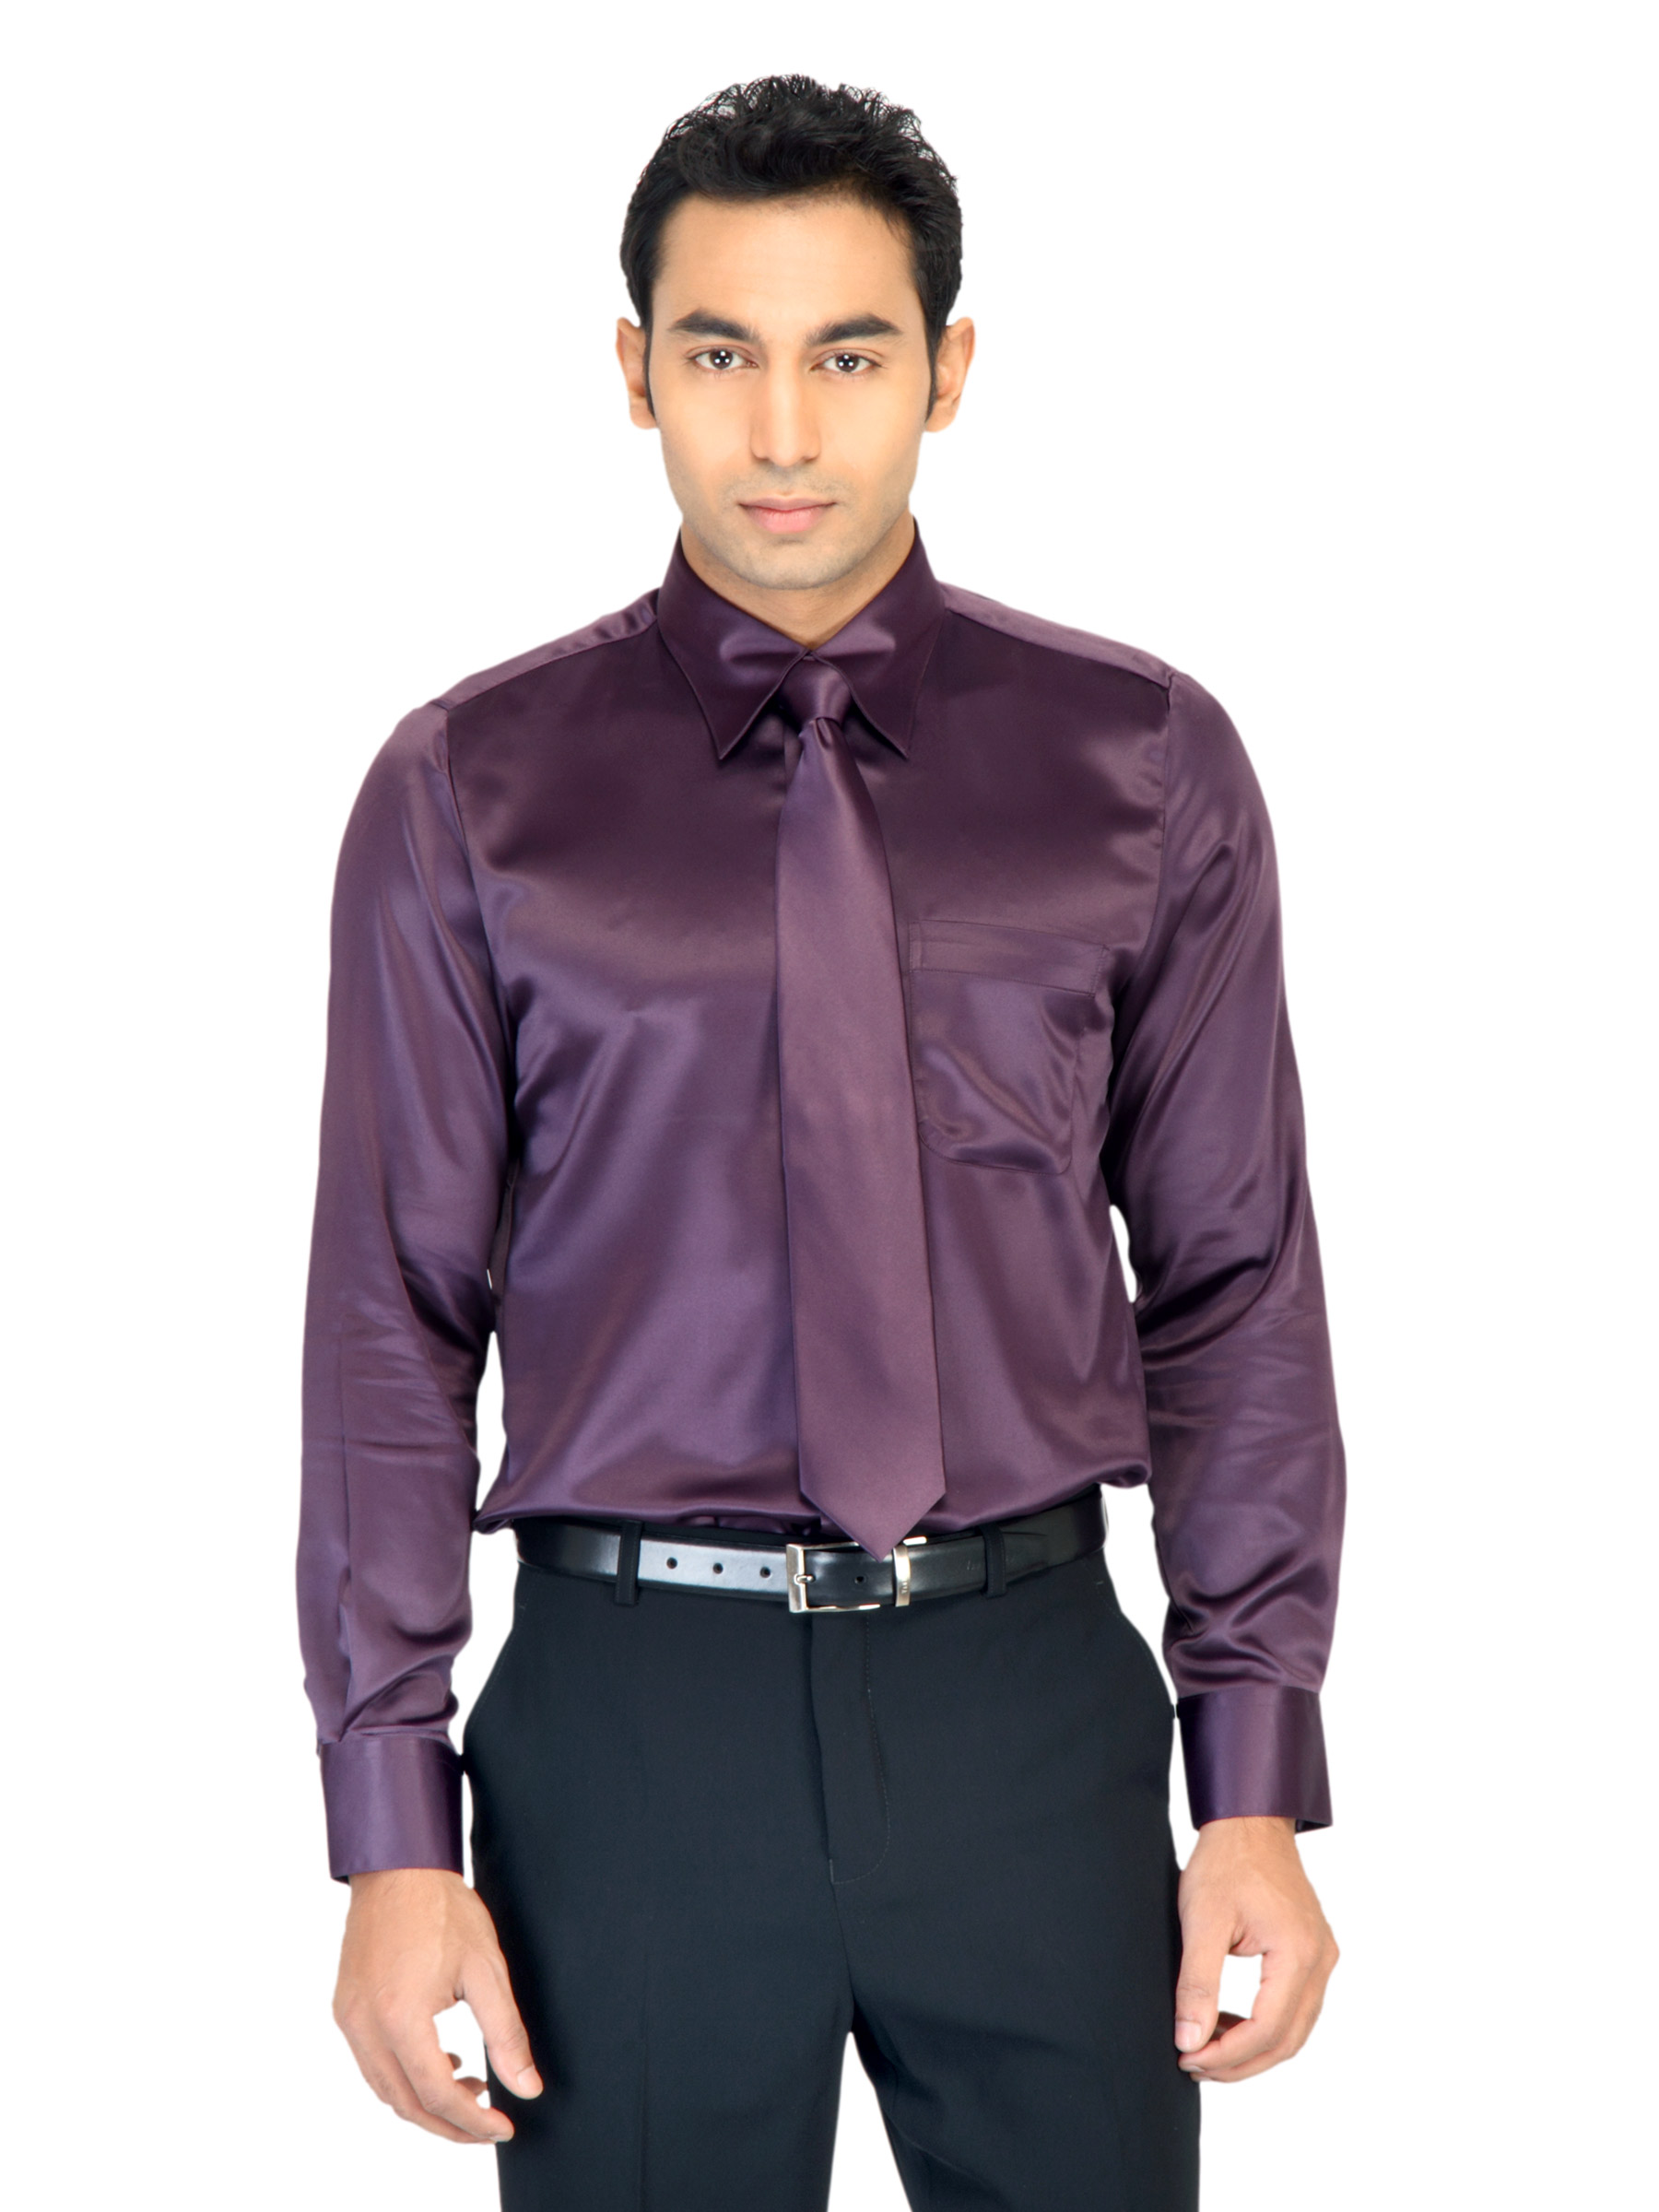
Turtle Solid Men Purple Shirt
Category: Apparel / Topwear / Shirts
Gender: Men
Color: Purple
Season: Fall 2011
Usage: Casual